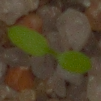
Label: common_chickweed